Medieval and early modern Africa

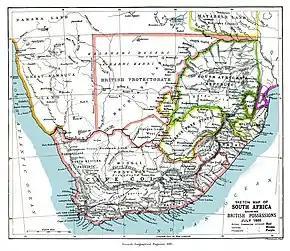
Political map of Southern Africa in 1885

By 1500 AD, most of southern Africa had established states. In northwestern Namibia, the Ovambo engaged in farming and the Herero engaged in herding. As cattle numbers increased, the Herero moved southward to central Namibia for grazing land. A related group, the Ovambanderu, expanded to Ghanzi in northwestern Botswana. The Nama, a Khoi-speaking, sheep-raising group, moved northward and came into contact with the Herero; this would set the stage for much conflict between the two groups. The expanding Lozi states pushed the Mbukushu, Subiya, and Yei to Botei, Okavango, and Chobe in northern Botswana.